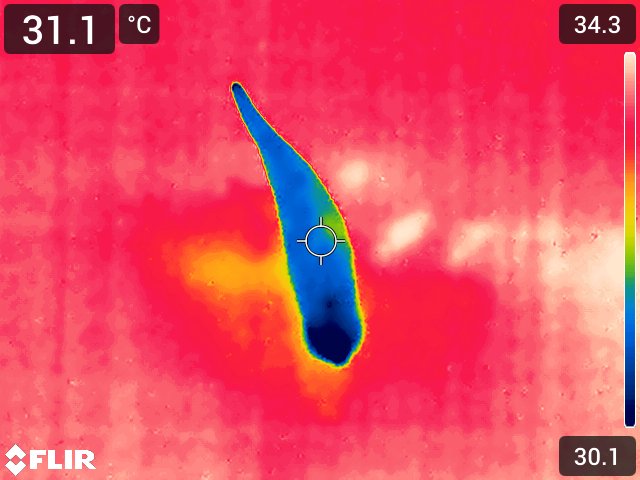
Maturity: adequate_matured